Stephen Chidwick

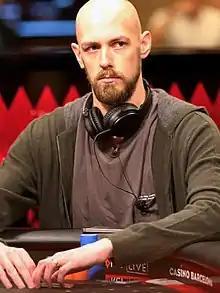
Stephen Chidwick in 2018

Stephen James Chidwick (born 10 May 1989) is an English professional poker player from Deal, Kent. Chidwick led the Global Poker Index (GPI) from 18 April to 9 October 2018.